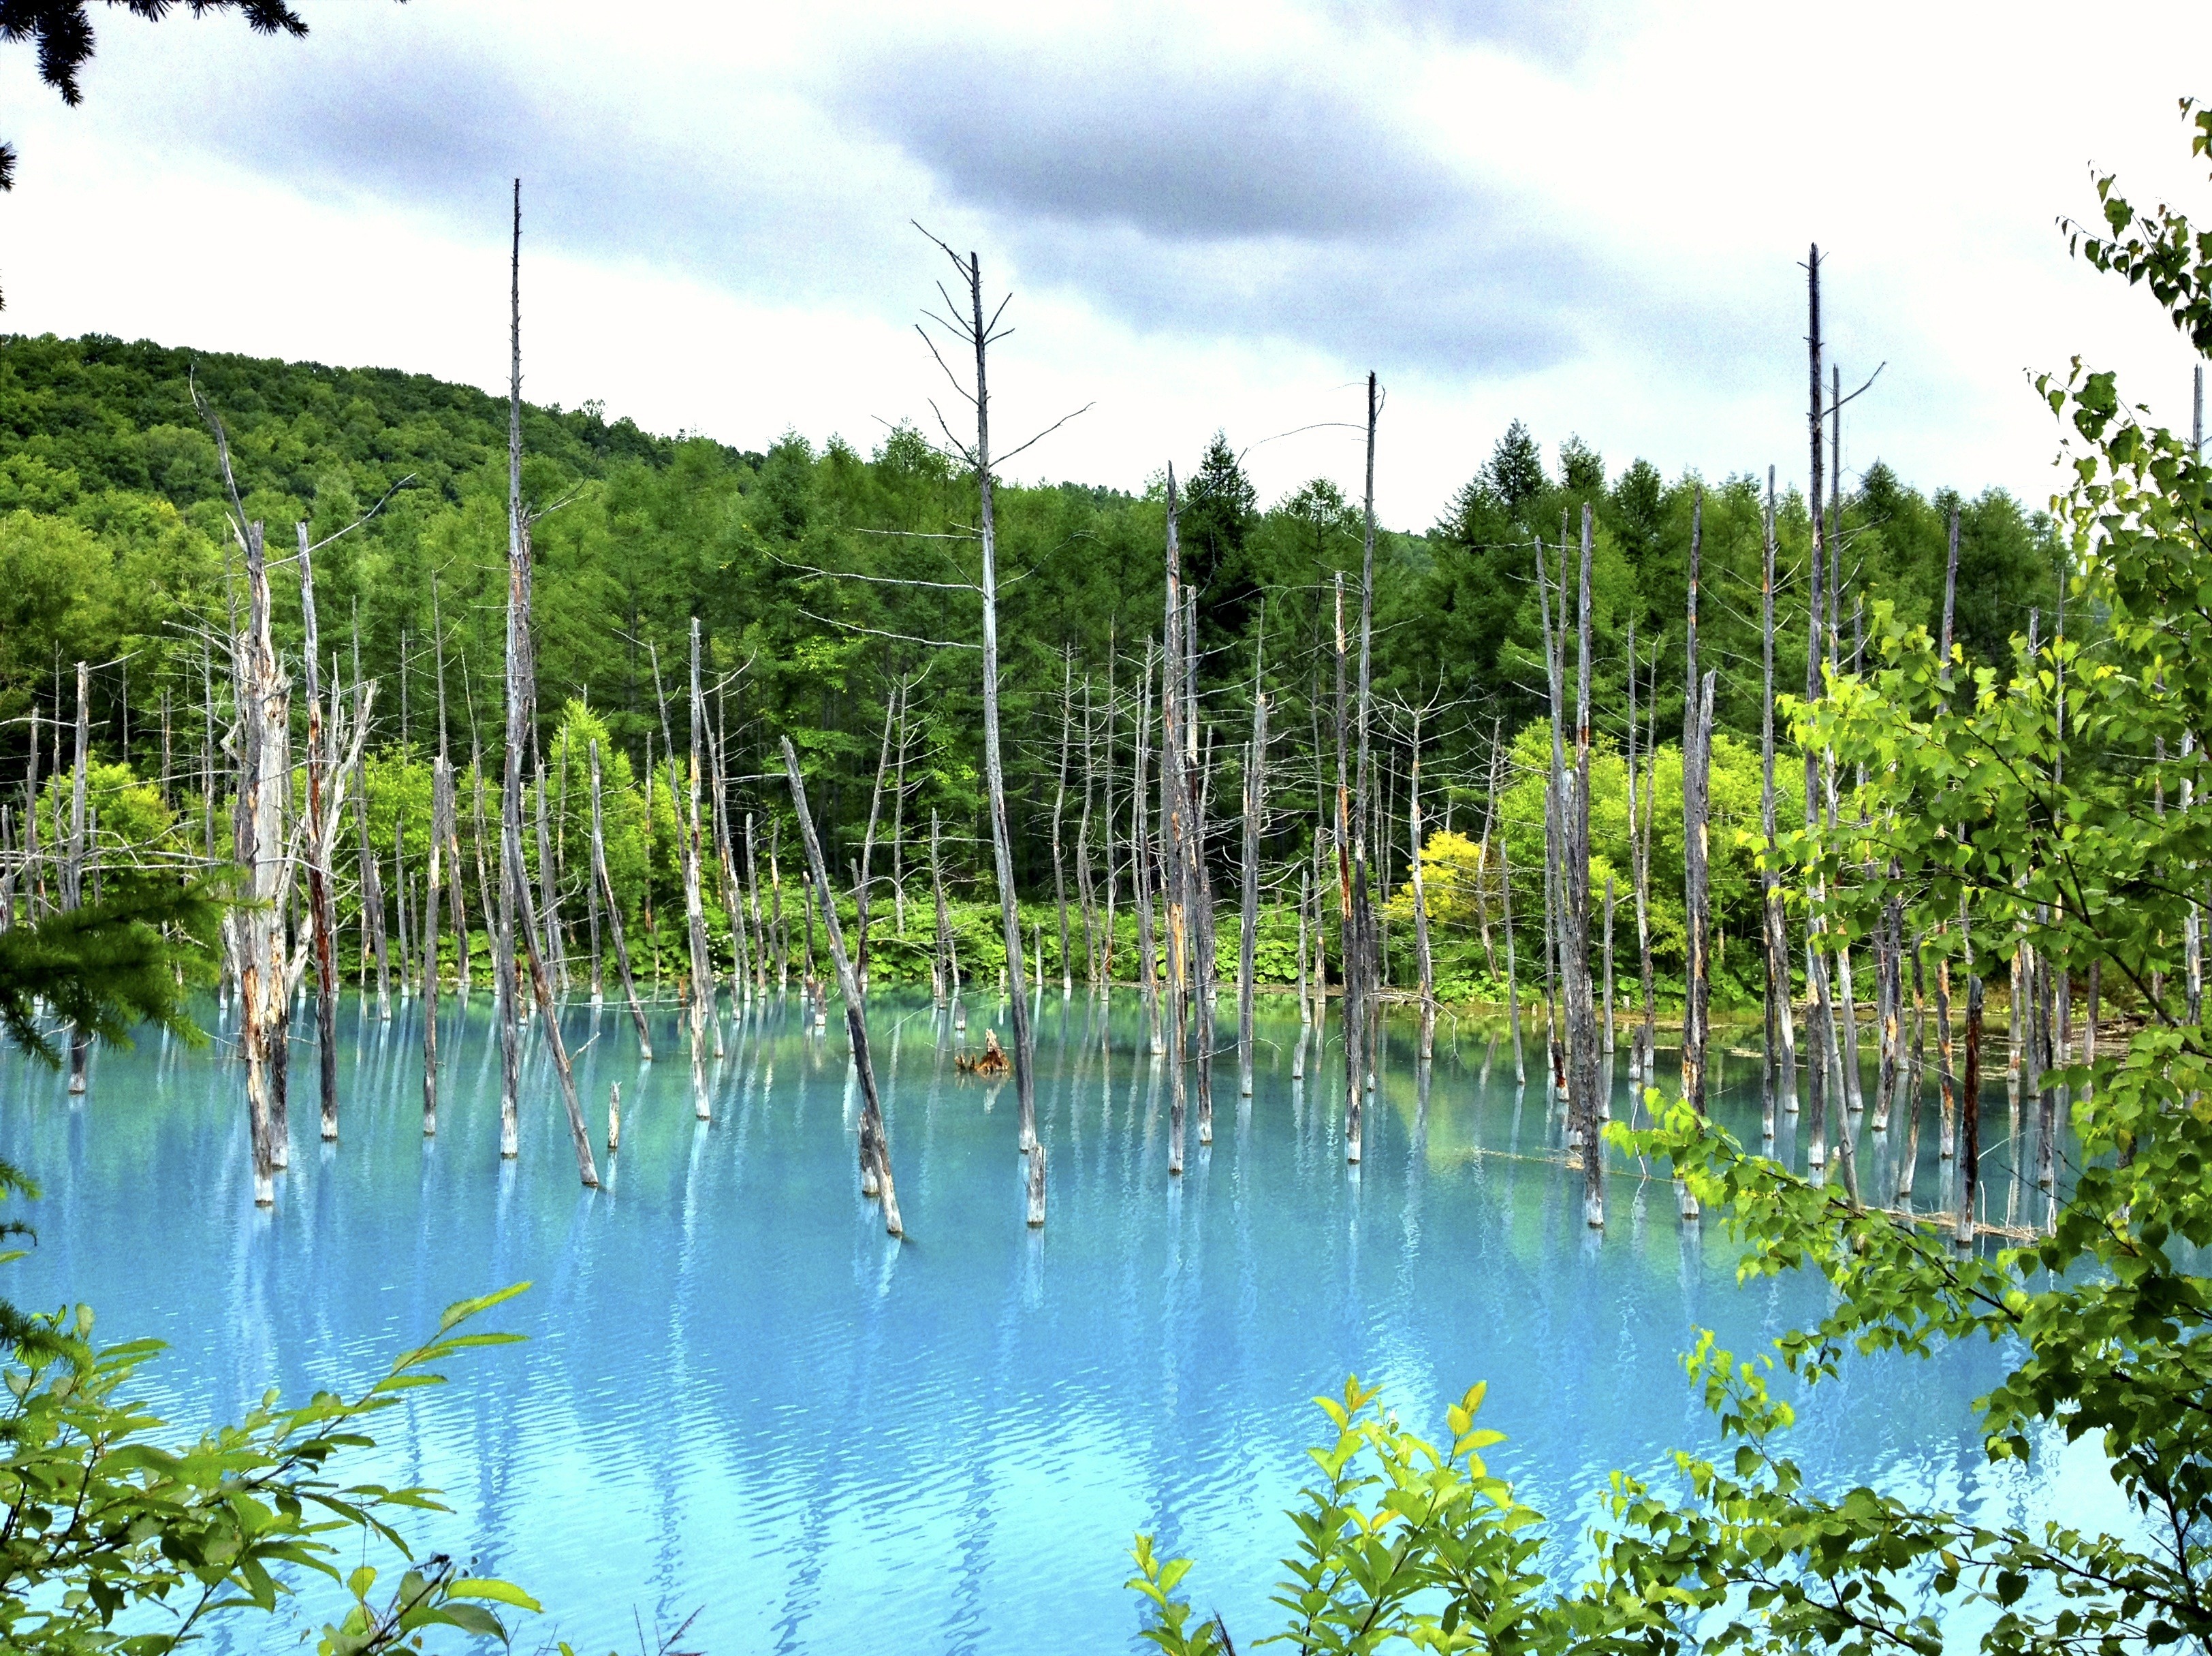
landscape, tree, water, nature, forest, outdoor, swamp, lake, pond, environment, idyllic, reflection, jungle, tranquil, scenic, peaceful, natural, scenery, calm, blue, body of water, trees, vegetation, wetland, woodland, habitat, vibrant, ecosystem, biome, fish pond, natural environment, bayou